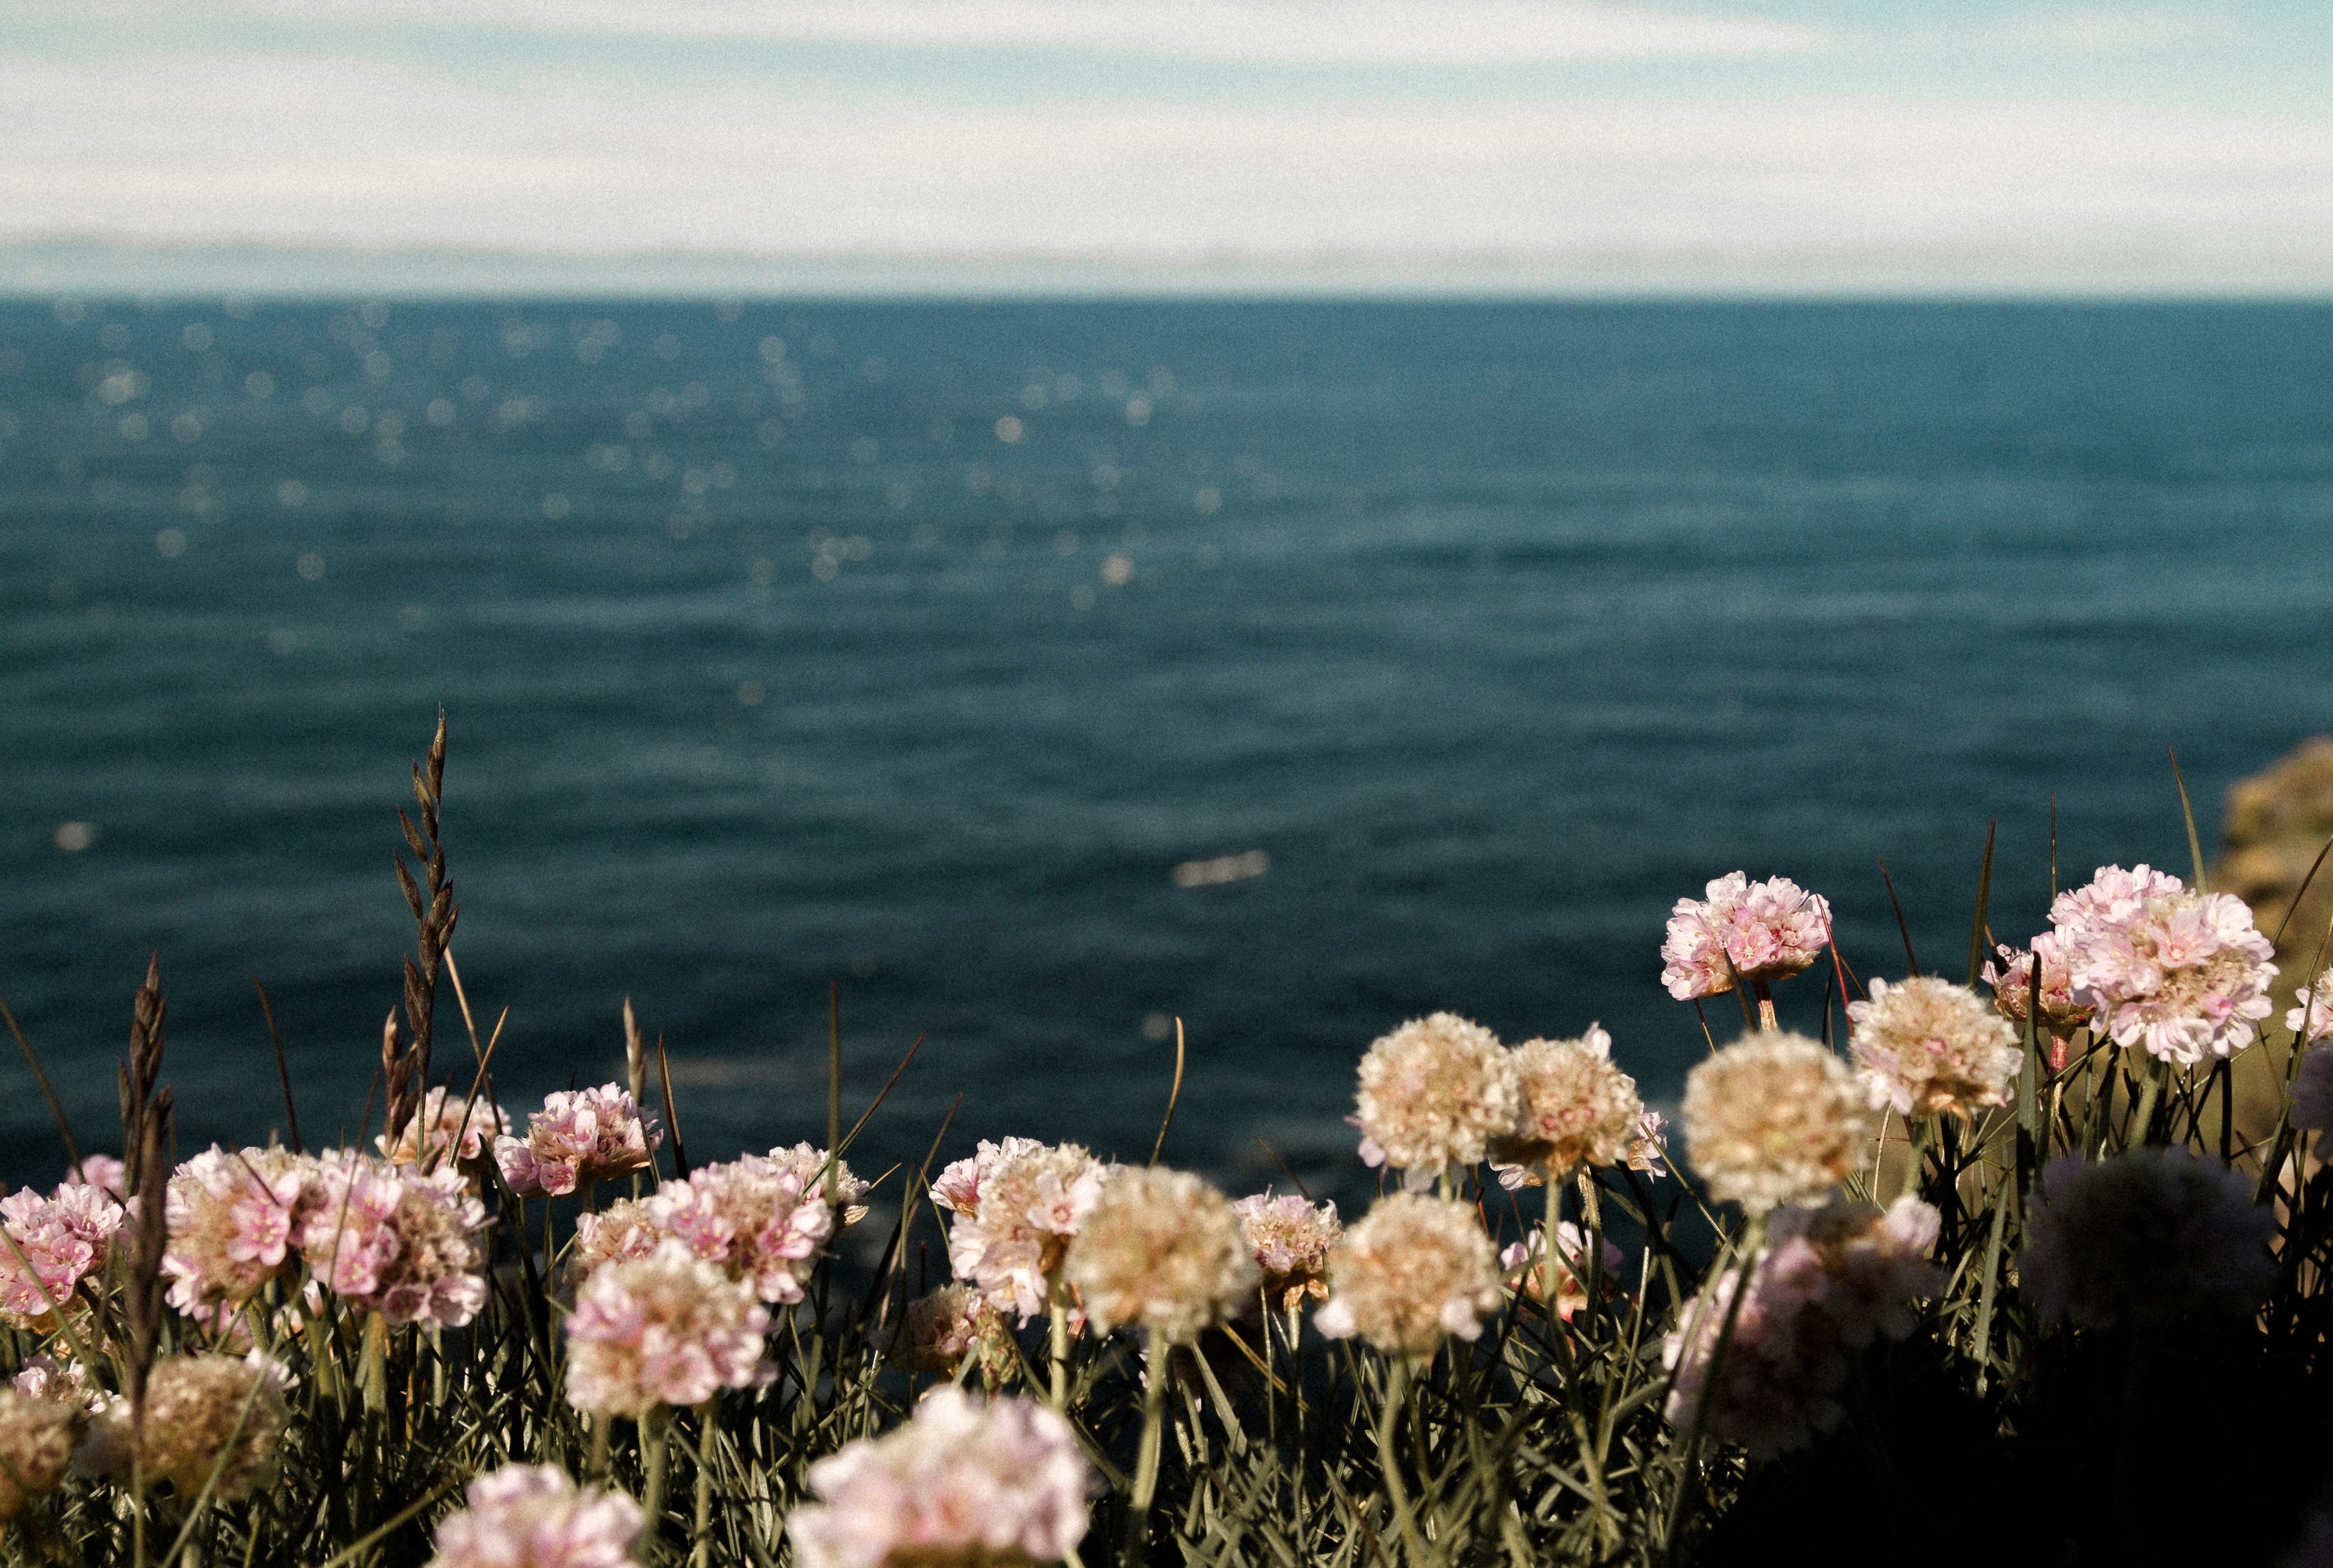
sea, coast, water, nature, ocean, horizon, blossom, plant, sunlight, morning, flower, spring, flora, flowering plant, land plant